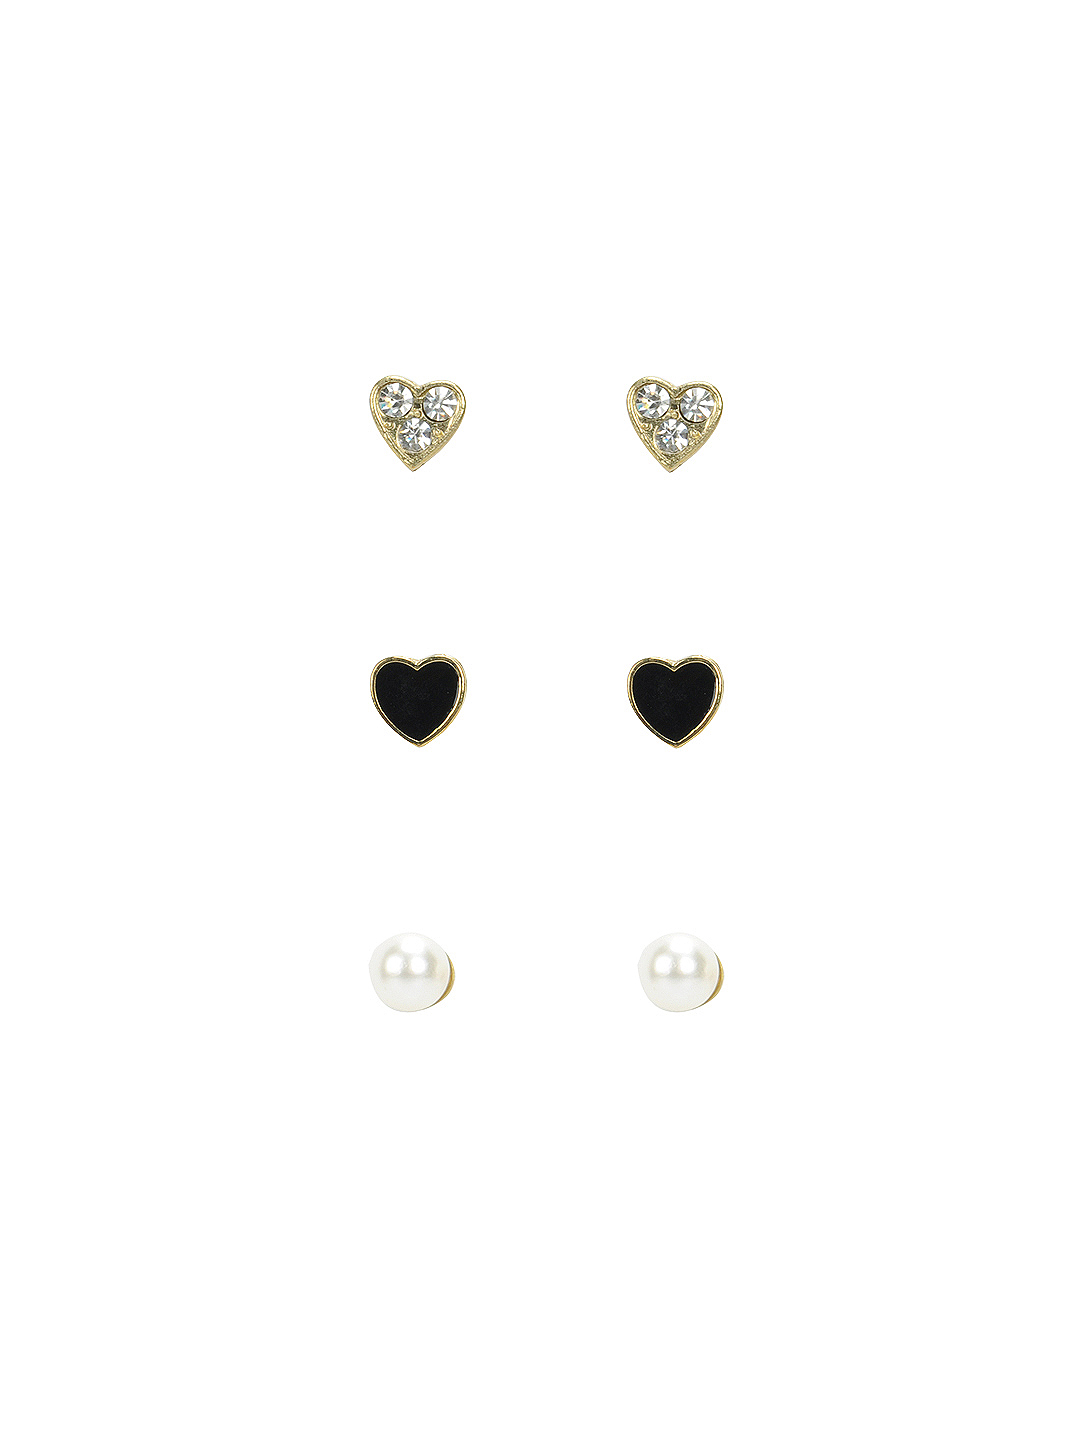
ToniQ Women Multi Coloured Earrings
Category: Accessories / Jewellery / Earrings
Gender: Women
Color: Multi
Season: Winter 2016
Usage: Casual